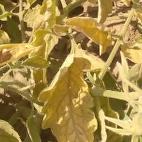
Crop: Tomato
Condition: mite-d